Bő (genus)

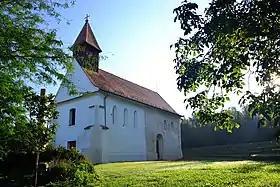
The church of Gyugy

The first known members of the kindred appeared in contemporary records only in the early 13th century. Two branches – Túz (or Izsép) and Ders – elevated by that time. Izsép, son of John, entered the service of Prince Coloman, King Béla IV's brother. Izsép acquired a portion of the village Gyugy in the 1230s. Local traditions say he built the still preserved church there. He was killed in the Battle of Mohi. He had three children: John II (fl. 1241–82), Henry and a daughter. John II, who survived the aforementioned battle, inherited his father's possessions in Somogy County, including Bő with its clan monastery, half of Magyari (today Buzsák) and a portion of Gyugy. John also owned portions in the nearby villages Szentmárton (today part of Mezőcsokonya) and Bodrog. As a daughters' quarter, John handed over both properties to his unidentified sister. John sold the land Terebezd and the right of patronage over the Bő monastery to vice-judge royal Nicholas Tengerdi in 1257. John became one of the leading noblemen of Somogy County by the early 1260s, acted as judge in various local lawsuits. For his loyal service, he was granted the other half of Magyari by Béla IV in 1268. John was a faithful soldier of King Ladislaus IV too, who donated a portion of Kölked to him in 1274. By that time, John also owned the villages Csavonya and Őr.